Isle of Sheppey

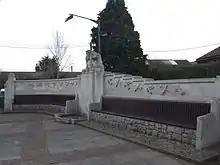
The Memorial to the Home of Aviation in Eastchurch

In 1629 the first recorded botanical visit was paid to the island by the apothecary Thomas Johnson and colleagues. They were thought to be foreigners so were arrested and imprisoned in Queenborough Castle before being released by the Mayor.